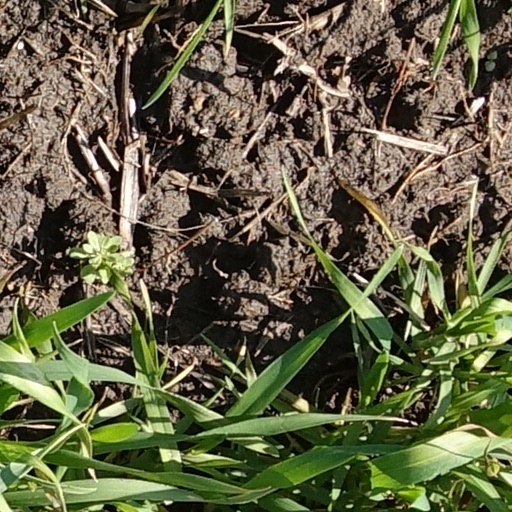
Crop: wheat